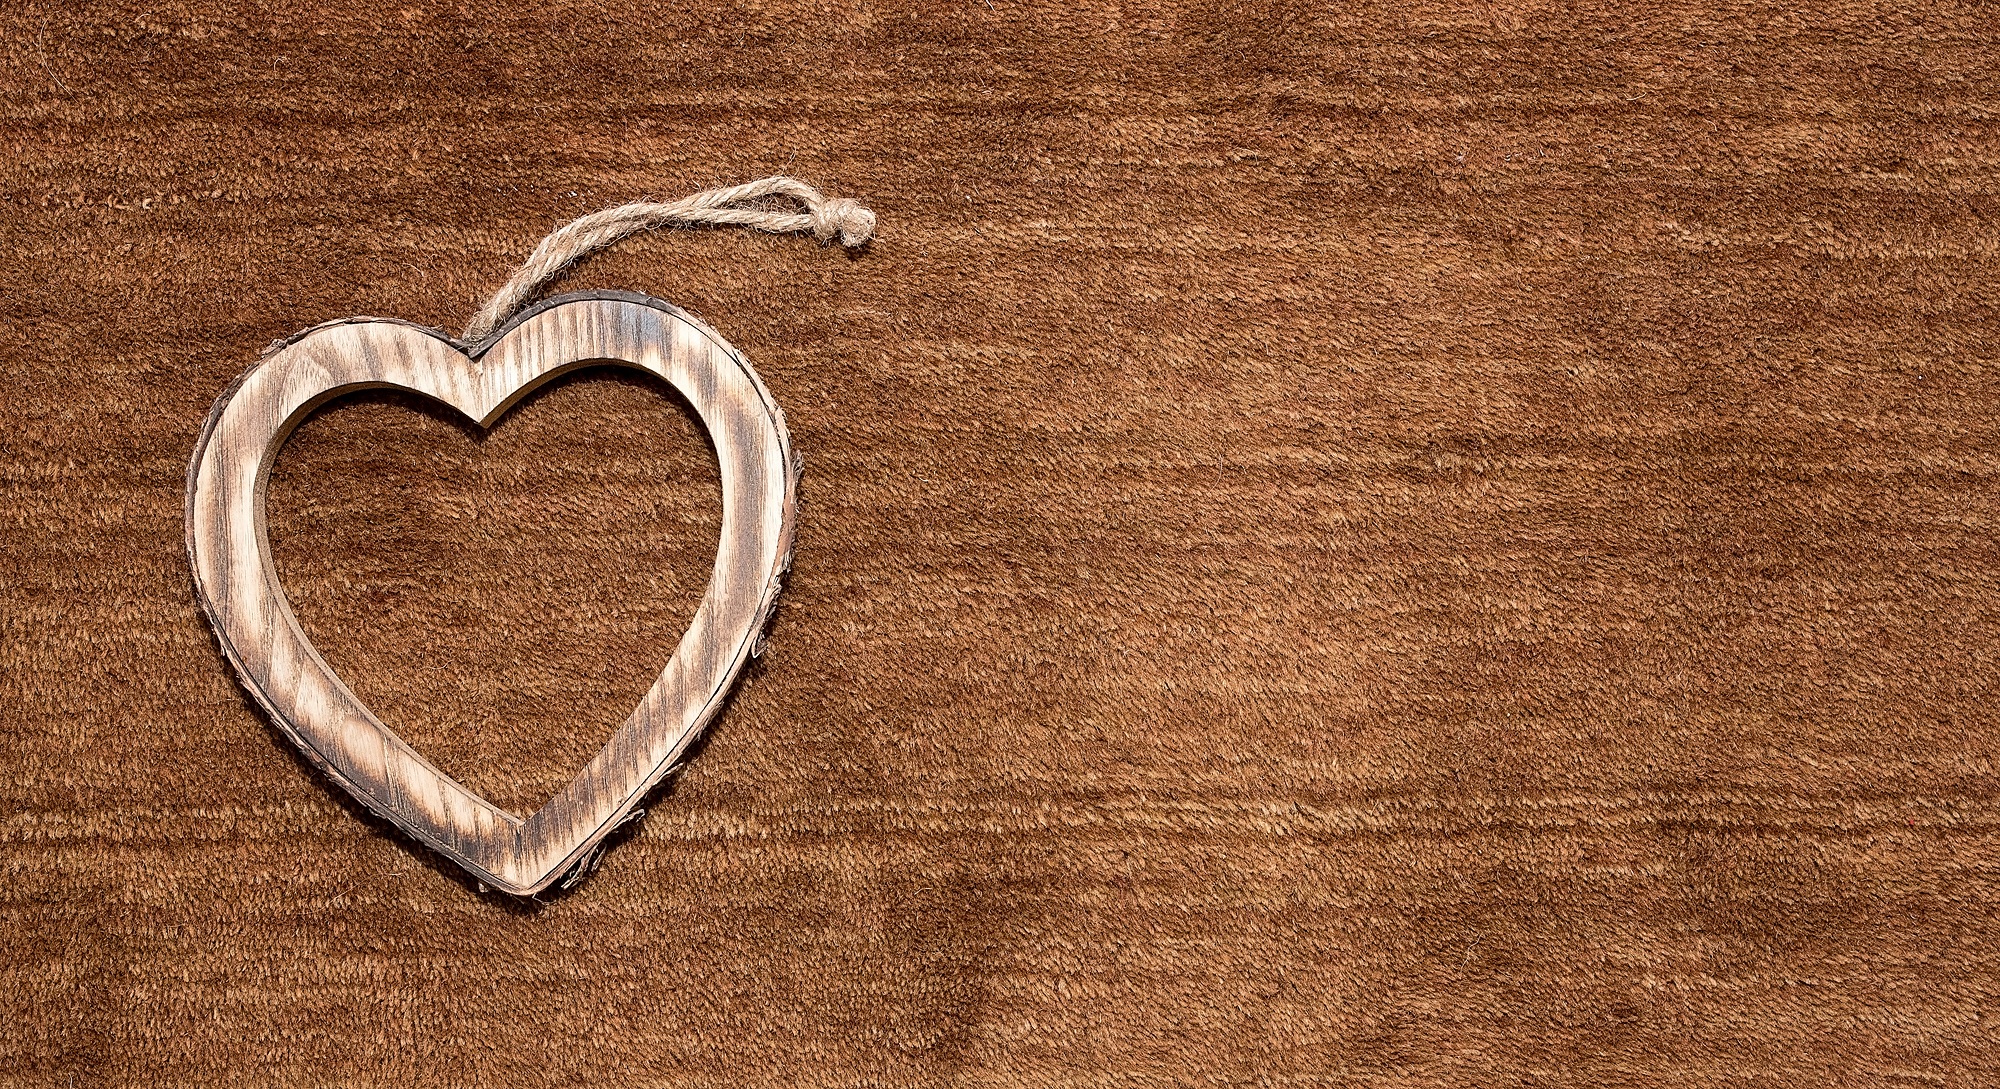
wood, number, love, heart, symbol, close, deco, font, background, text, text freedom, copy space, wooden heart, dekoherz